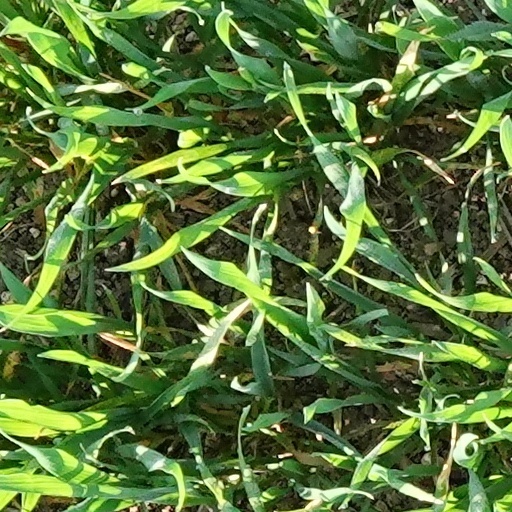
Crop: wheat